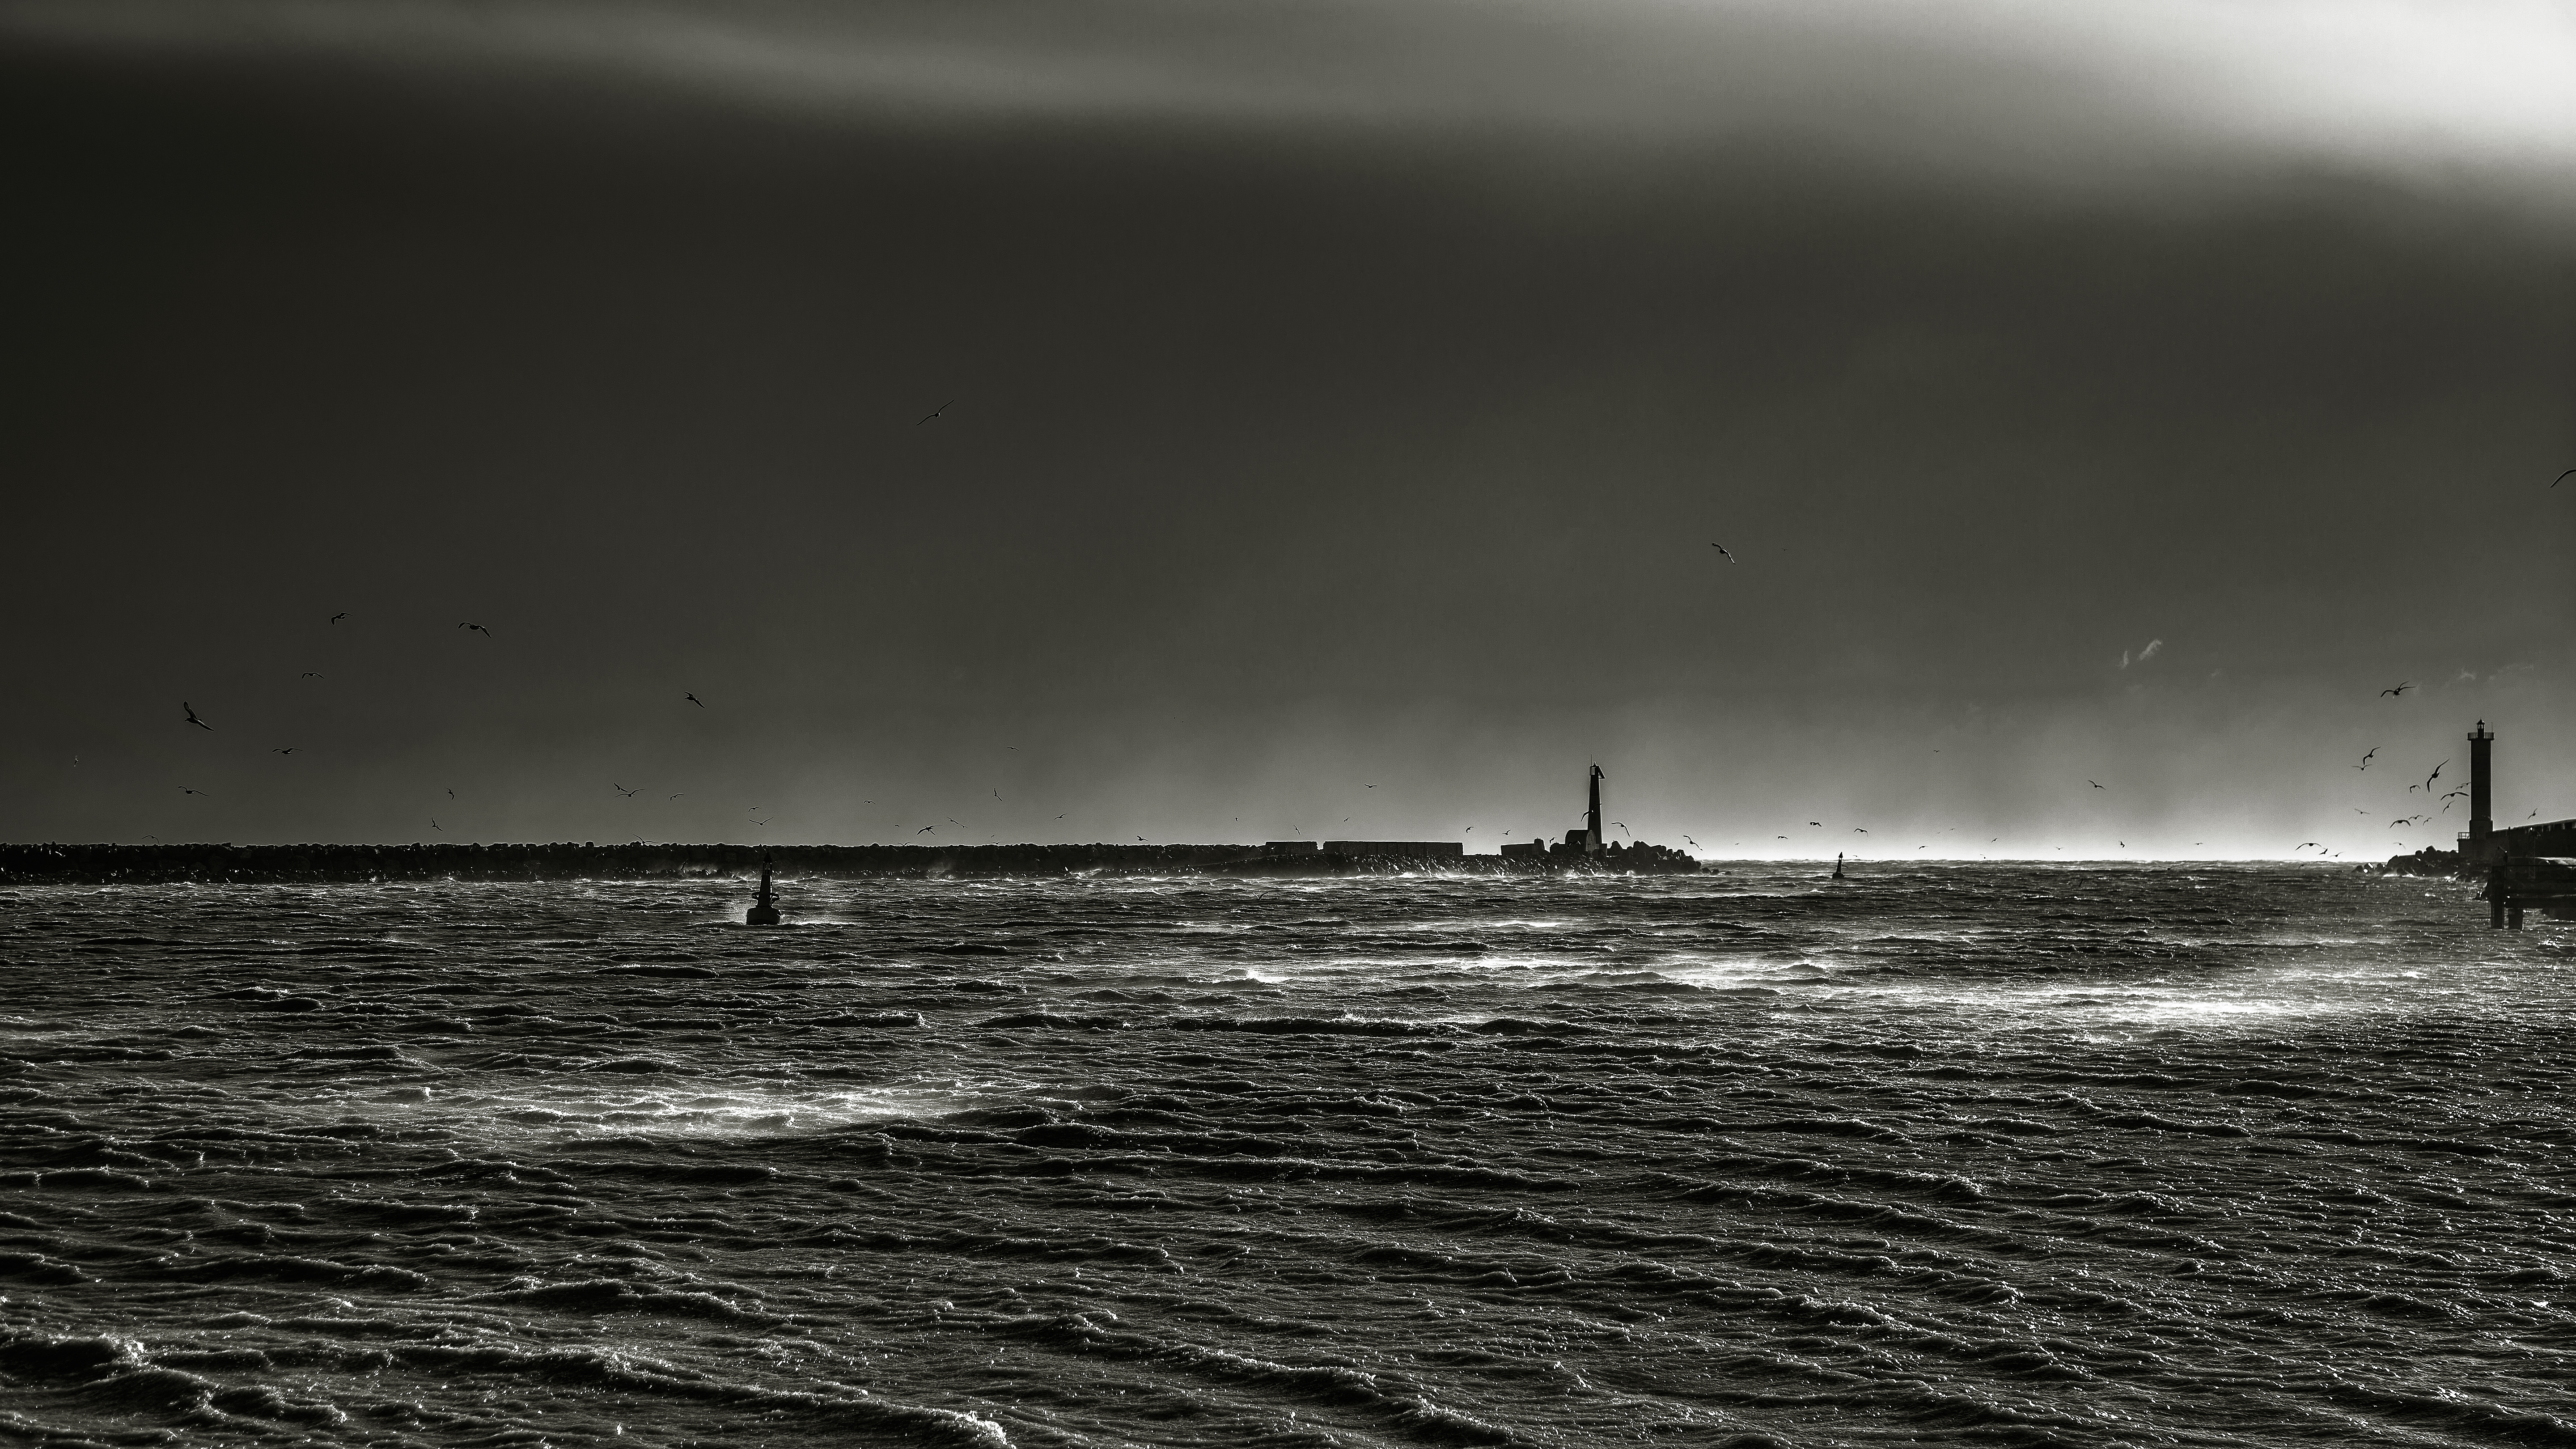
sea, coast, ocean, horizon, light, cloud, black and white, wave, wind, weather, darkness, monochrome, mer, nord, vent, waterscape, pln, portlanouvelle, seacape, meteo, monochrome photography, wind wave